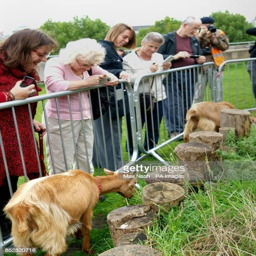
visitors look down at goats grazing on the roof